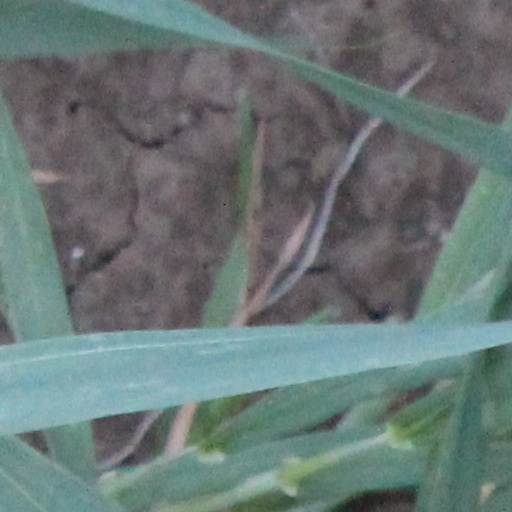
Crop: wheat